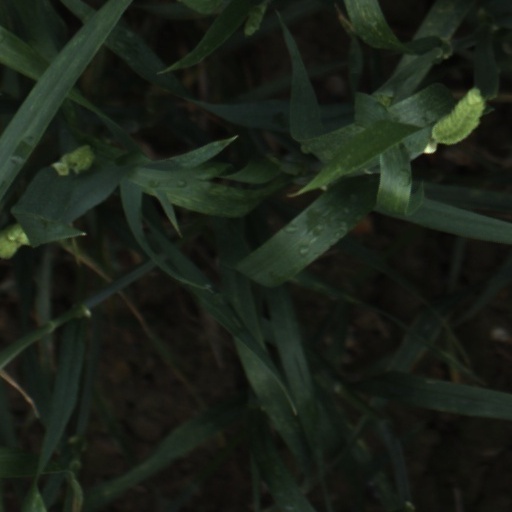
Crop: wheat